Professional golfer

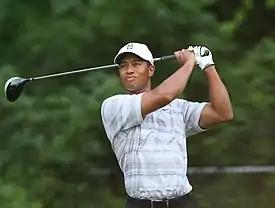
Tiger Woods hitting a drive in 2007

A professional golfer is somebody who receives payments or financial rewards in the sport of golf that are directly related to their skill or reputation. A person who earns money by teaching or playing golf is traditionally considered a "golf pro", most of whom are teachers/coaches. The professional golfer status is reserved for people who play, rather than teach, golf for a career.